Milton Cross

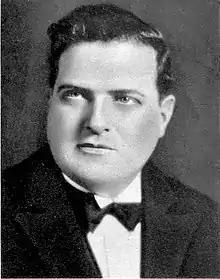

Milton John Cross (April 16, 1897 – January 3, 1975) was an American radio announcer famous for his work on the NBC and ABC radio networks.